Madonna of Avenue A

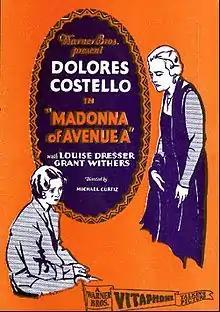
"Motion Picture Herald" advertisement

Madonna of Avenue A is a 1929 American sound part-talkie pre-Code drama film directed by Michael Curtiz. It was produced and distributed by Warner Bros. It starred Dolores Costello in one of her first sound films. In addition to sequences with audible dialogue or talking sequences, the film features a synchronized musical score and sound effects along with English intertitles. According to the film review in Variety, 60 percent of the total running time featured dialogue. This is reportedly a lost film.